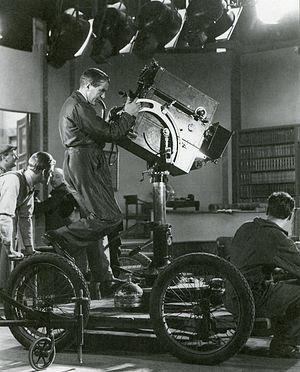
Julius Jaenzon, né le 8 juillet 1885 à Göteborg, mort le 17 février 1961 à Stockholm, est un directeur de la photographie et réalisateur suédois.